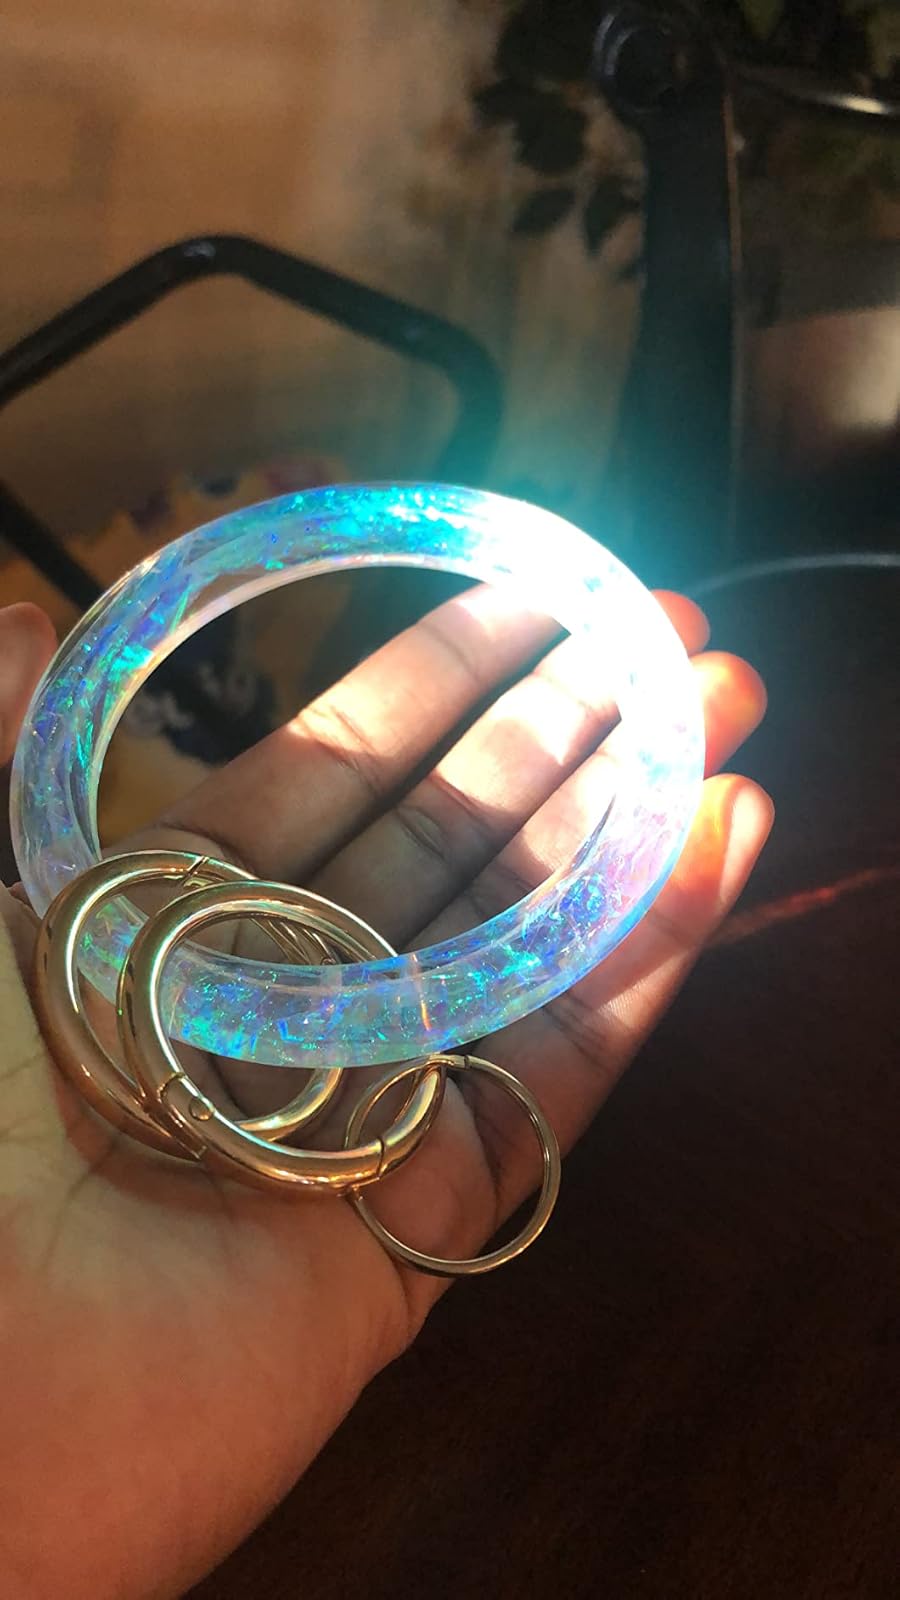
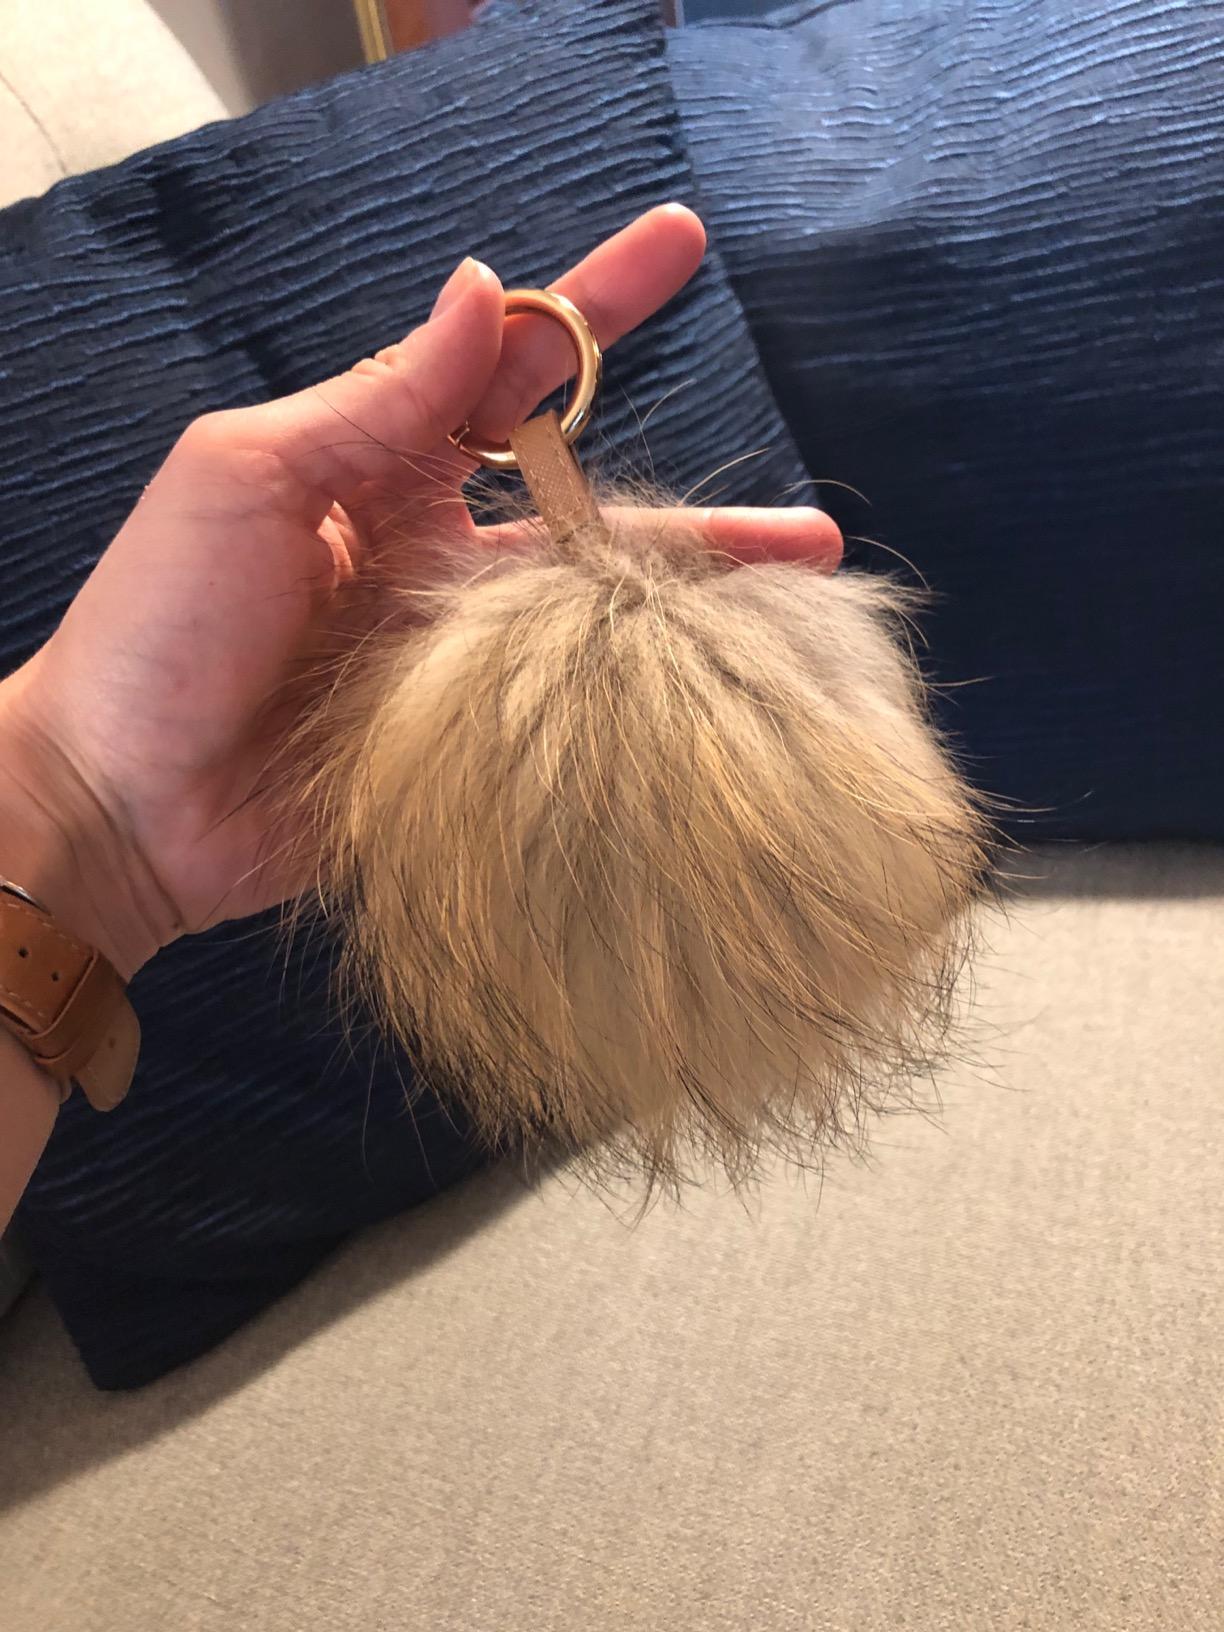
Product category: accessories_keychain
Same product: no